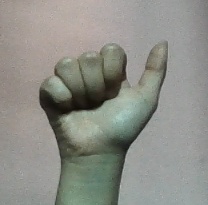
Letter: dhad